Unequal leg length

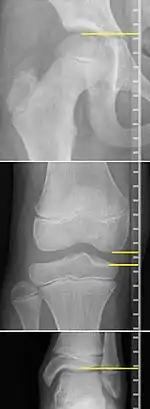
X-rays for leg length measurement.

Unequal leg length in children is frequently first suspected by parents noticing a limp that appears to be getting worse. The standard workup in children is a thorough physical examination, including observing the child while walking and running. In the United States, standard workup in children also includes X-rays to quantify actual length of the bones of the legs.